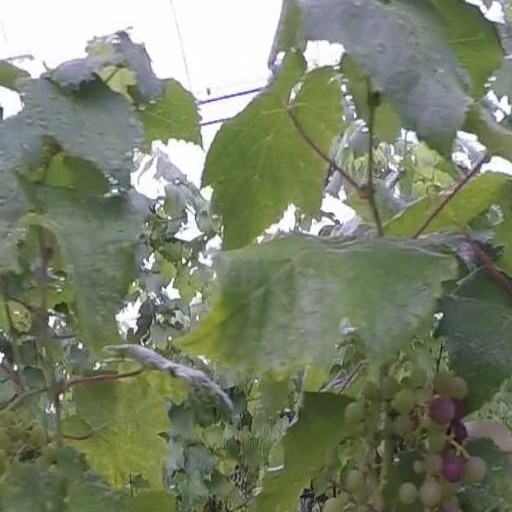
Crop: grape